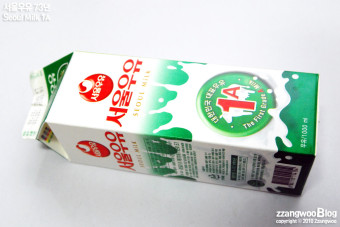
Label: paper